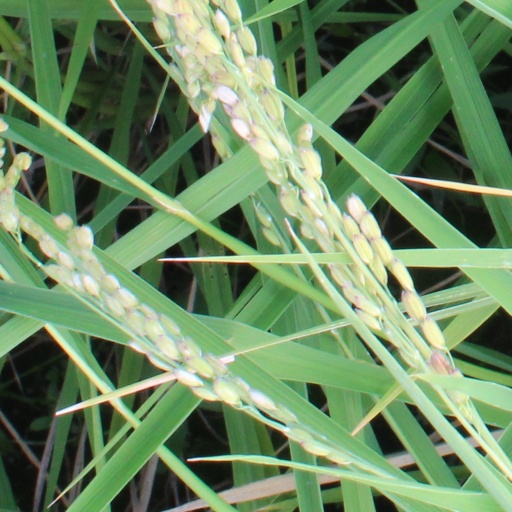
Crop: rice